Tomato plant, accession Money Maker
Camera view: bottom (45 deg); turntable rotation: 60 degrees
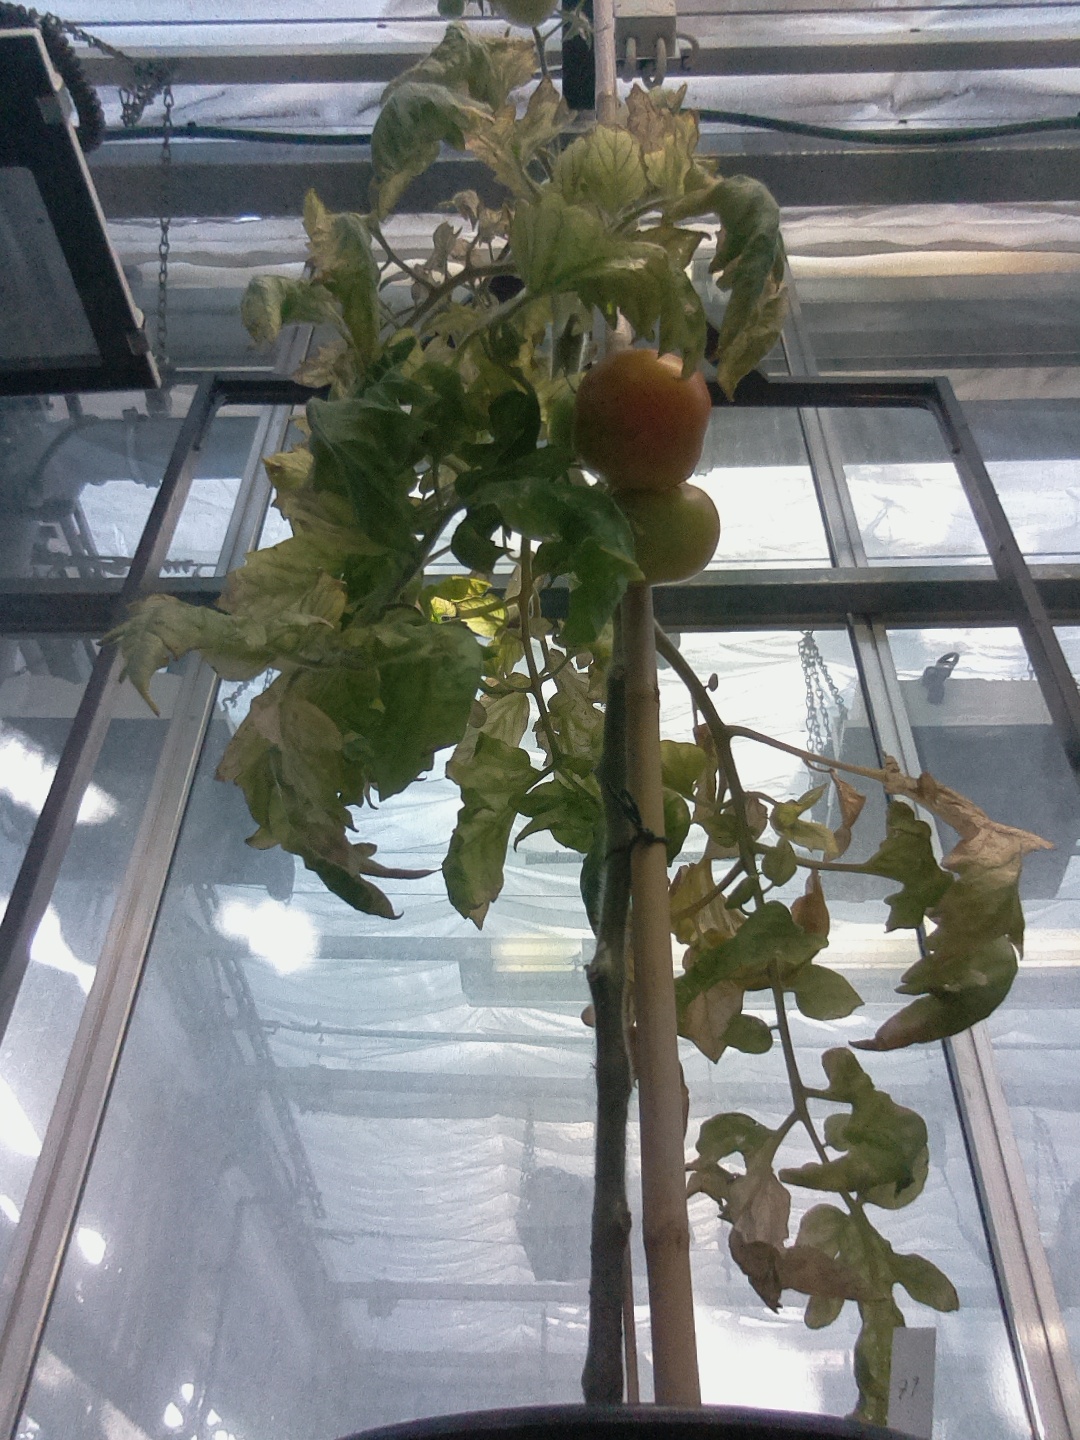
BBCH growth stage 82: 20%-30% of fruits show typical fully ripe color